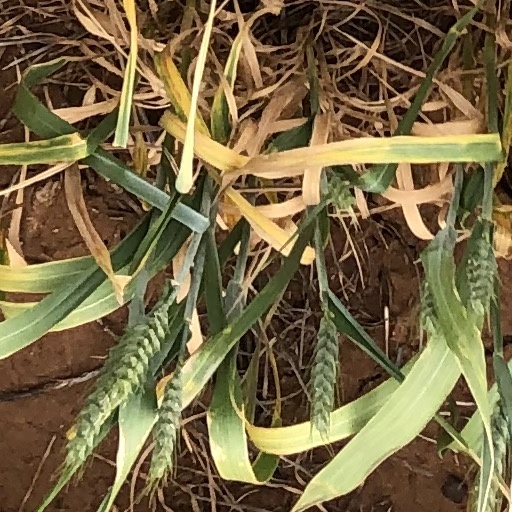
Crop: wheat